Action of 29 July 1782

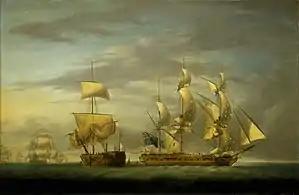
Action Between the "Amazone" and HMS "Santa Margarita": Cutting the Prize Adrift; by Robert Dodd

The action of 29 July 1782 was a minor naval engagement that took place towards the end of the American War of Independence. The British Royal Navy frigate captured the 36-gun off Cape Henry, but the next day the squadron under Louis-Philippe de Vaudreuil intervened and recaptured the frigate.